Fernanda Canales

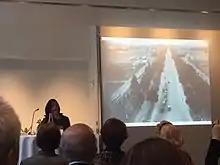
Canales presenting Mexican Architecture at the Museum of Modern Art in New York City

Fernanda Canales (born 1974) is an architect, designer, critic, and curator of Mexican architecture.